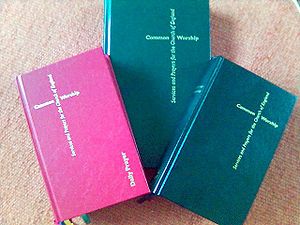
Salmebog
Engelske salmebøger.
En salmebog er en bog indeholdende en række salmer. Salmebøger er hyppigt benyttede i kirker.